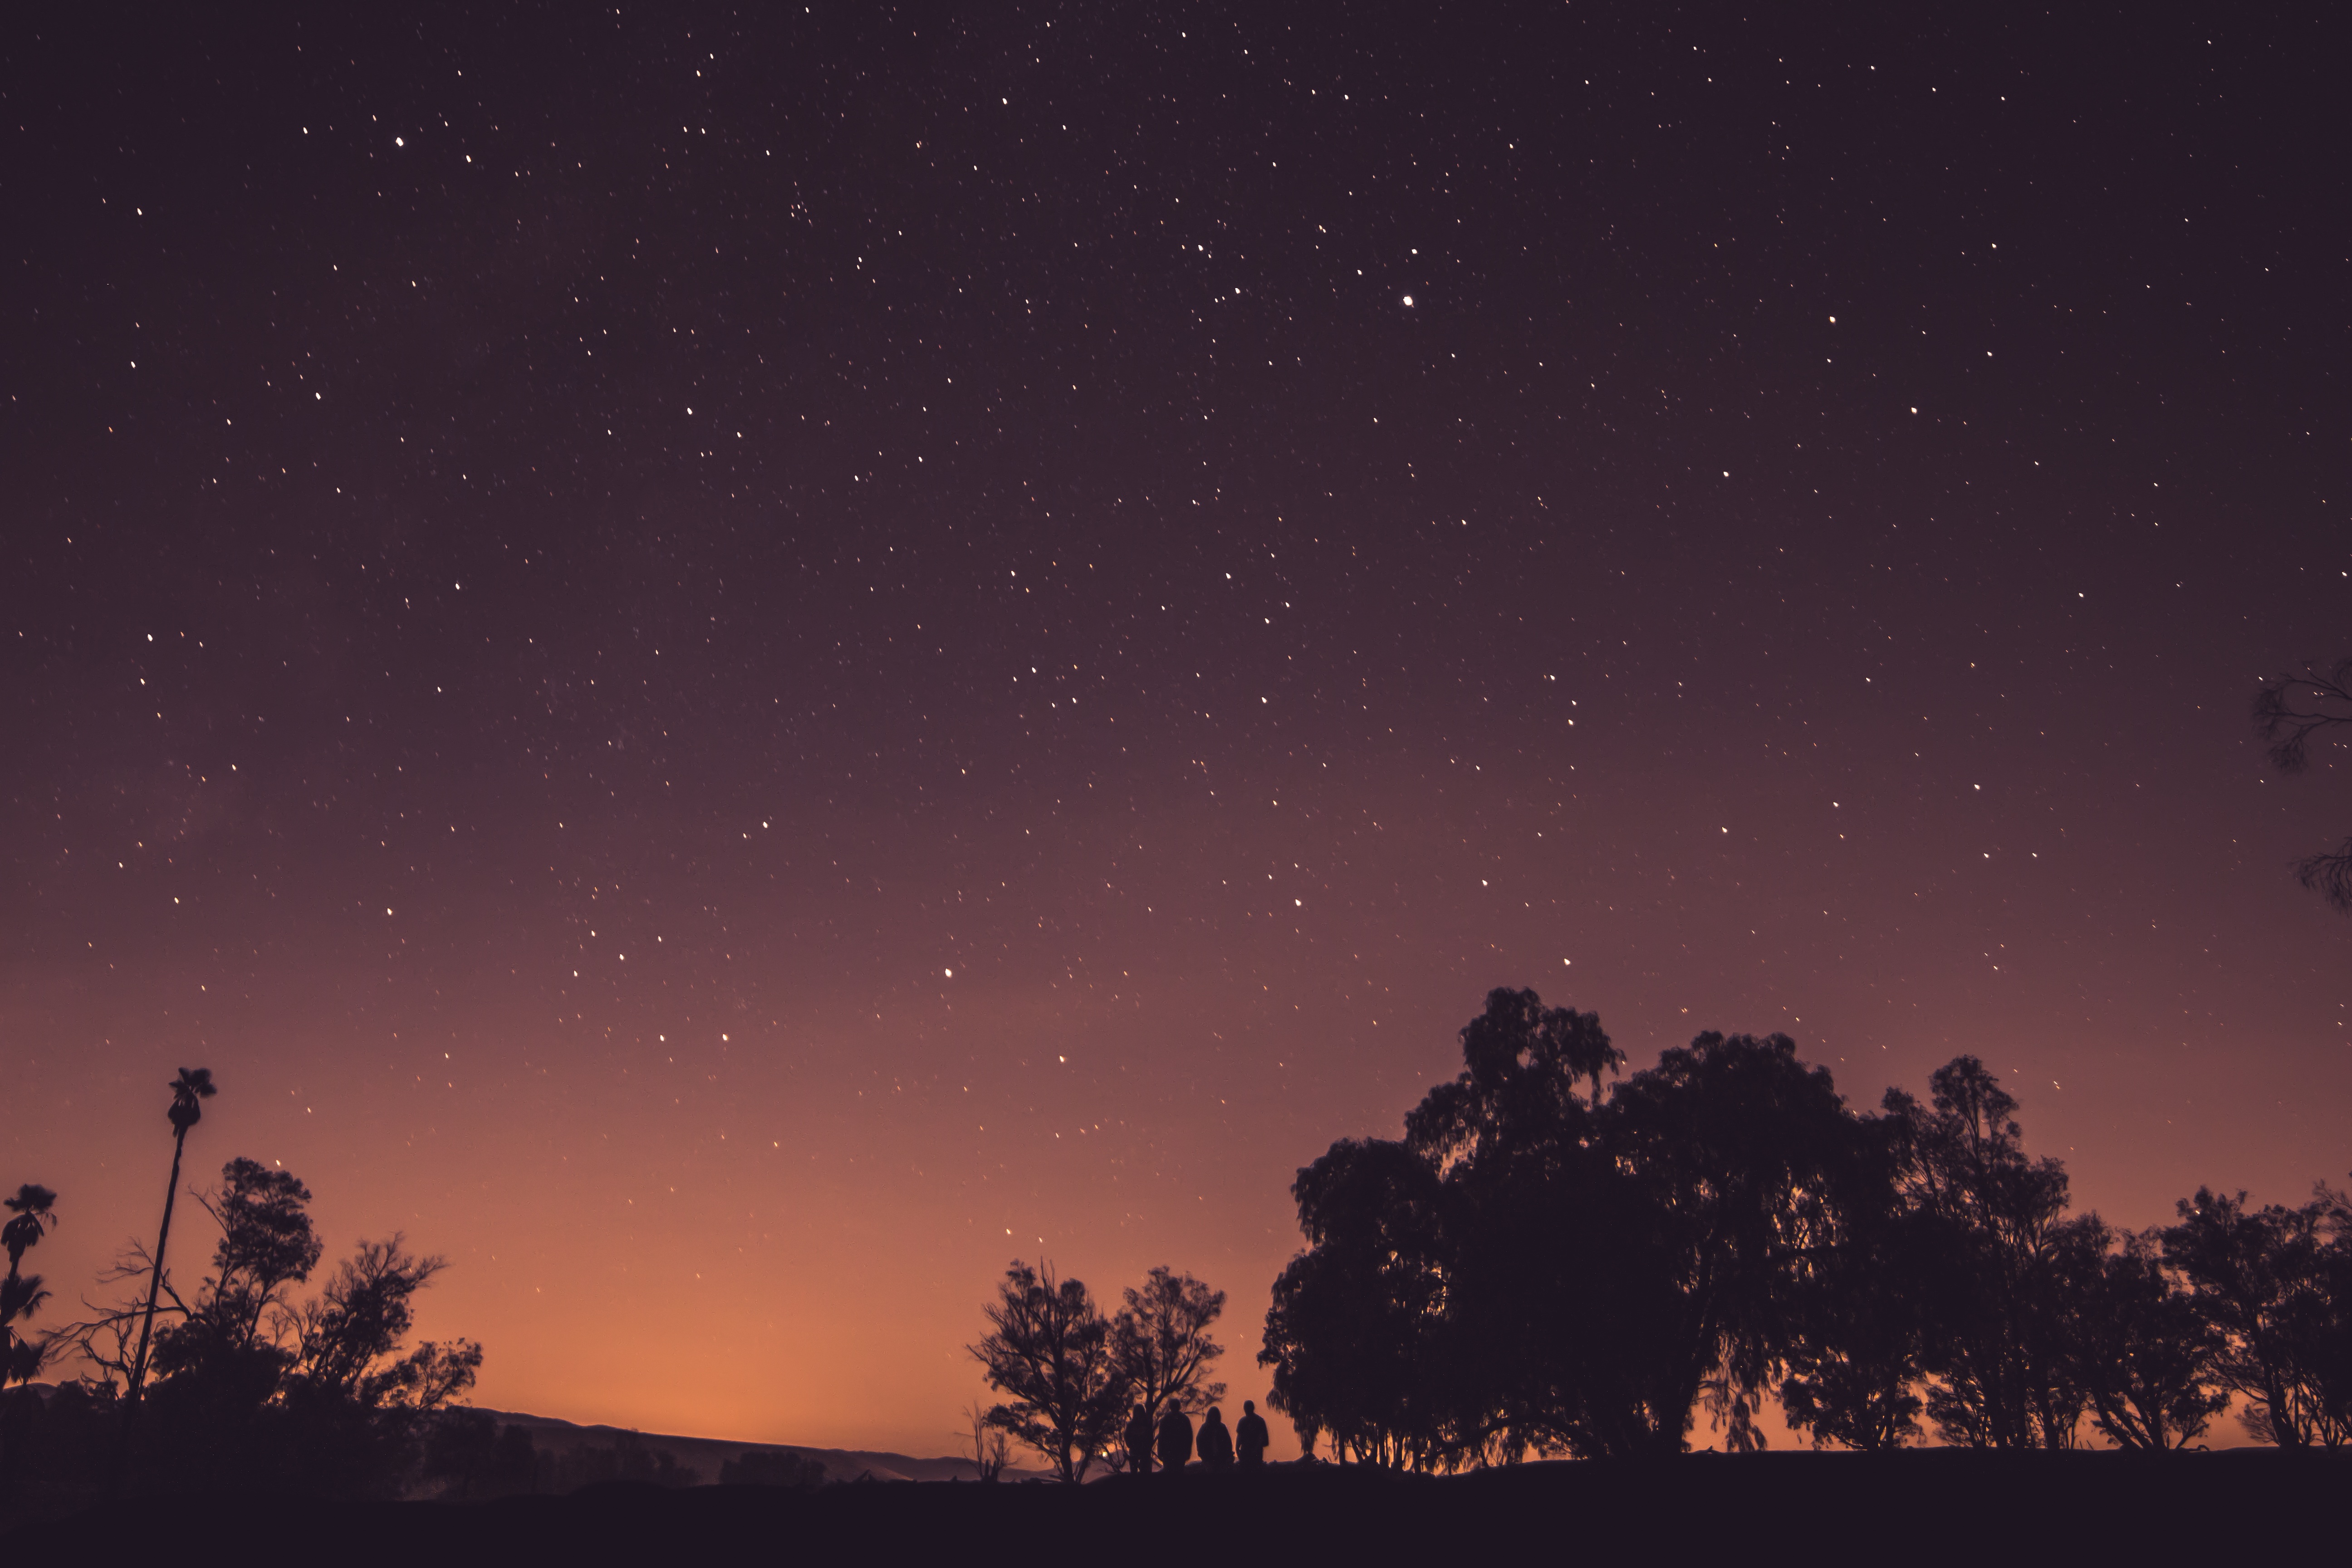
sky, sunset, night, star, milky way, cosmos, dawn, atmosphere, dark, dusk, space, darkness, galaxy, aurora, astronomy, stars, universe, midnight, astronomical object